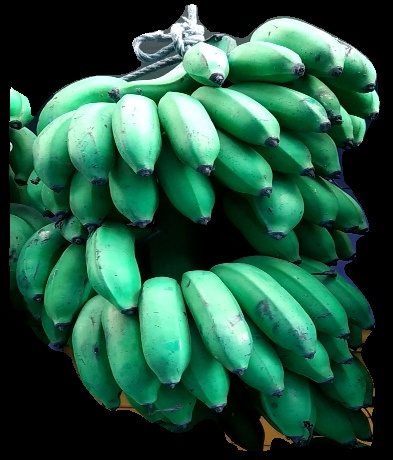
Variety: rasbale
Grade: grade2